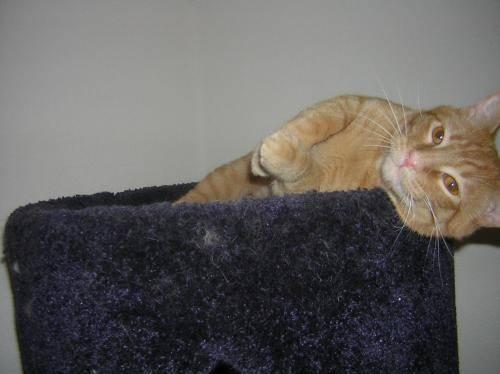
cat